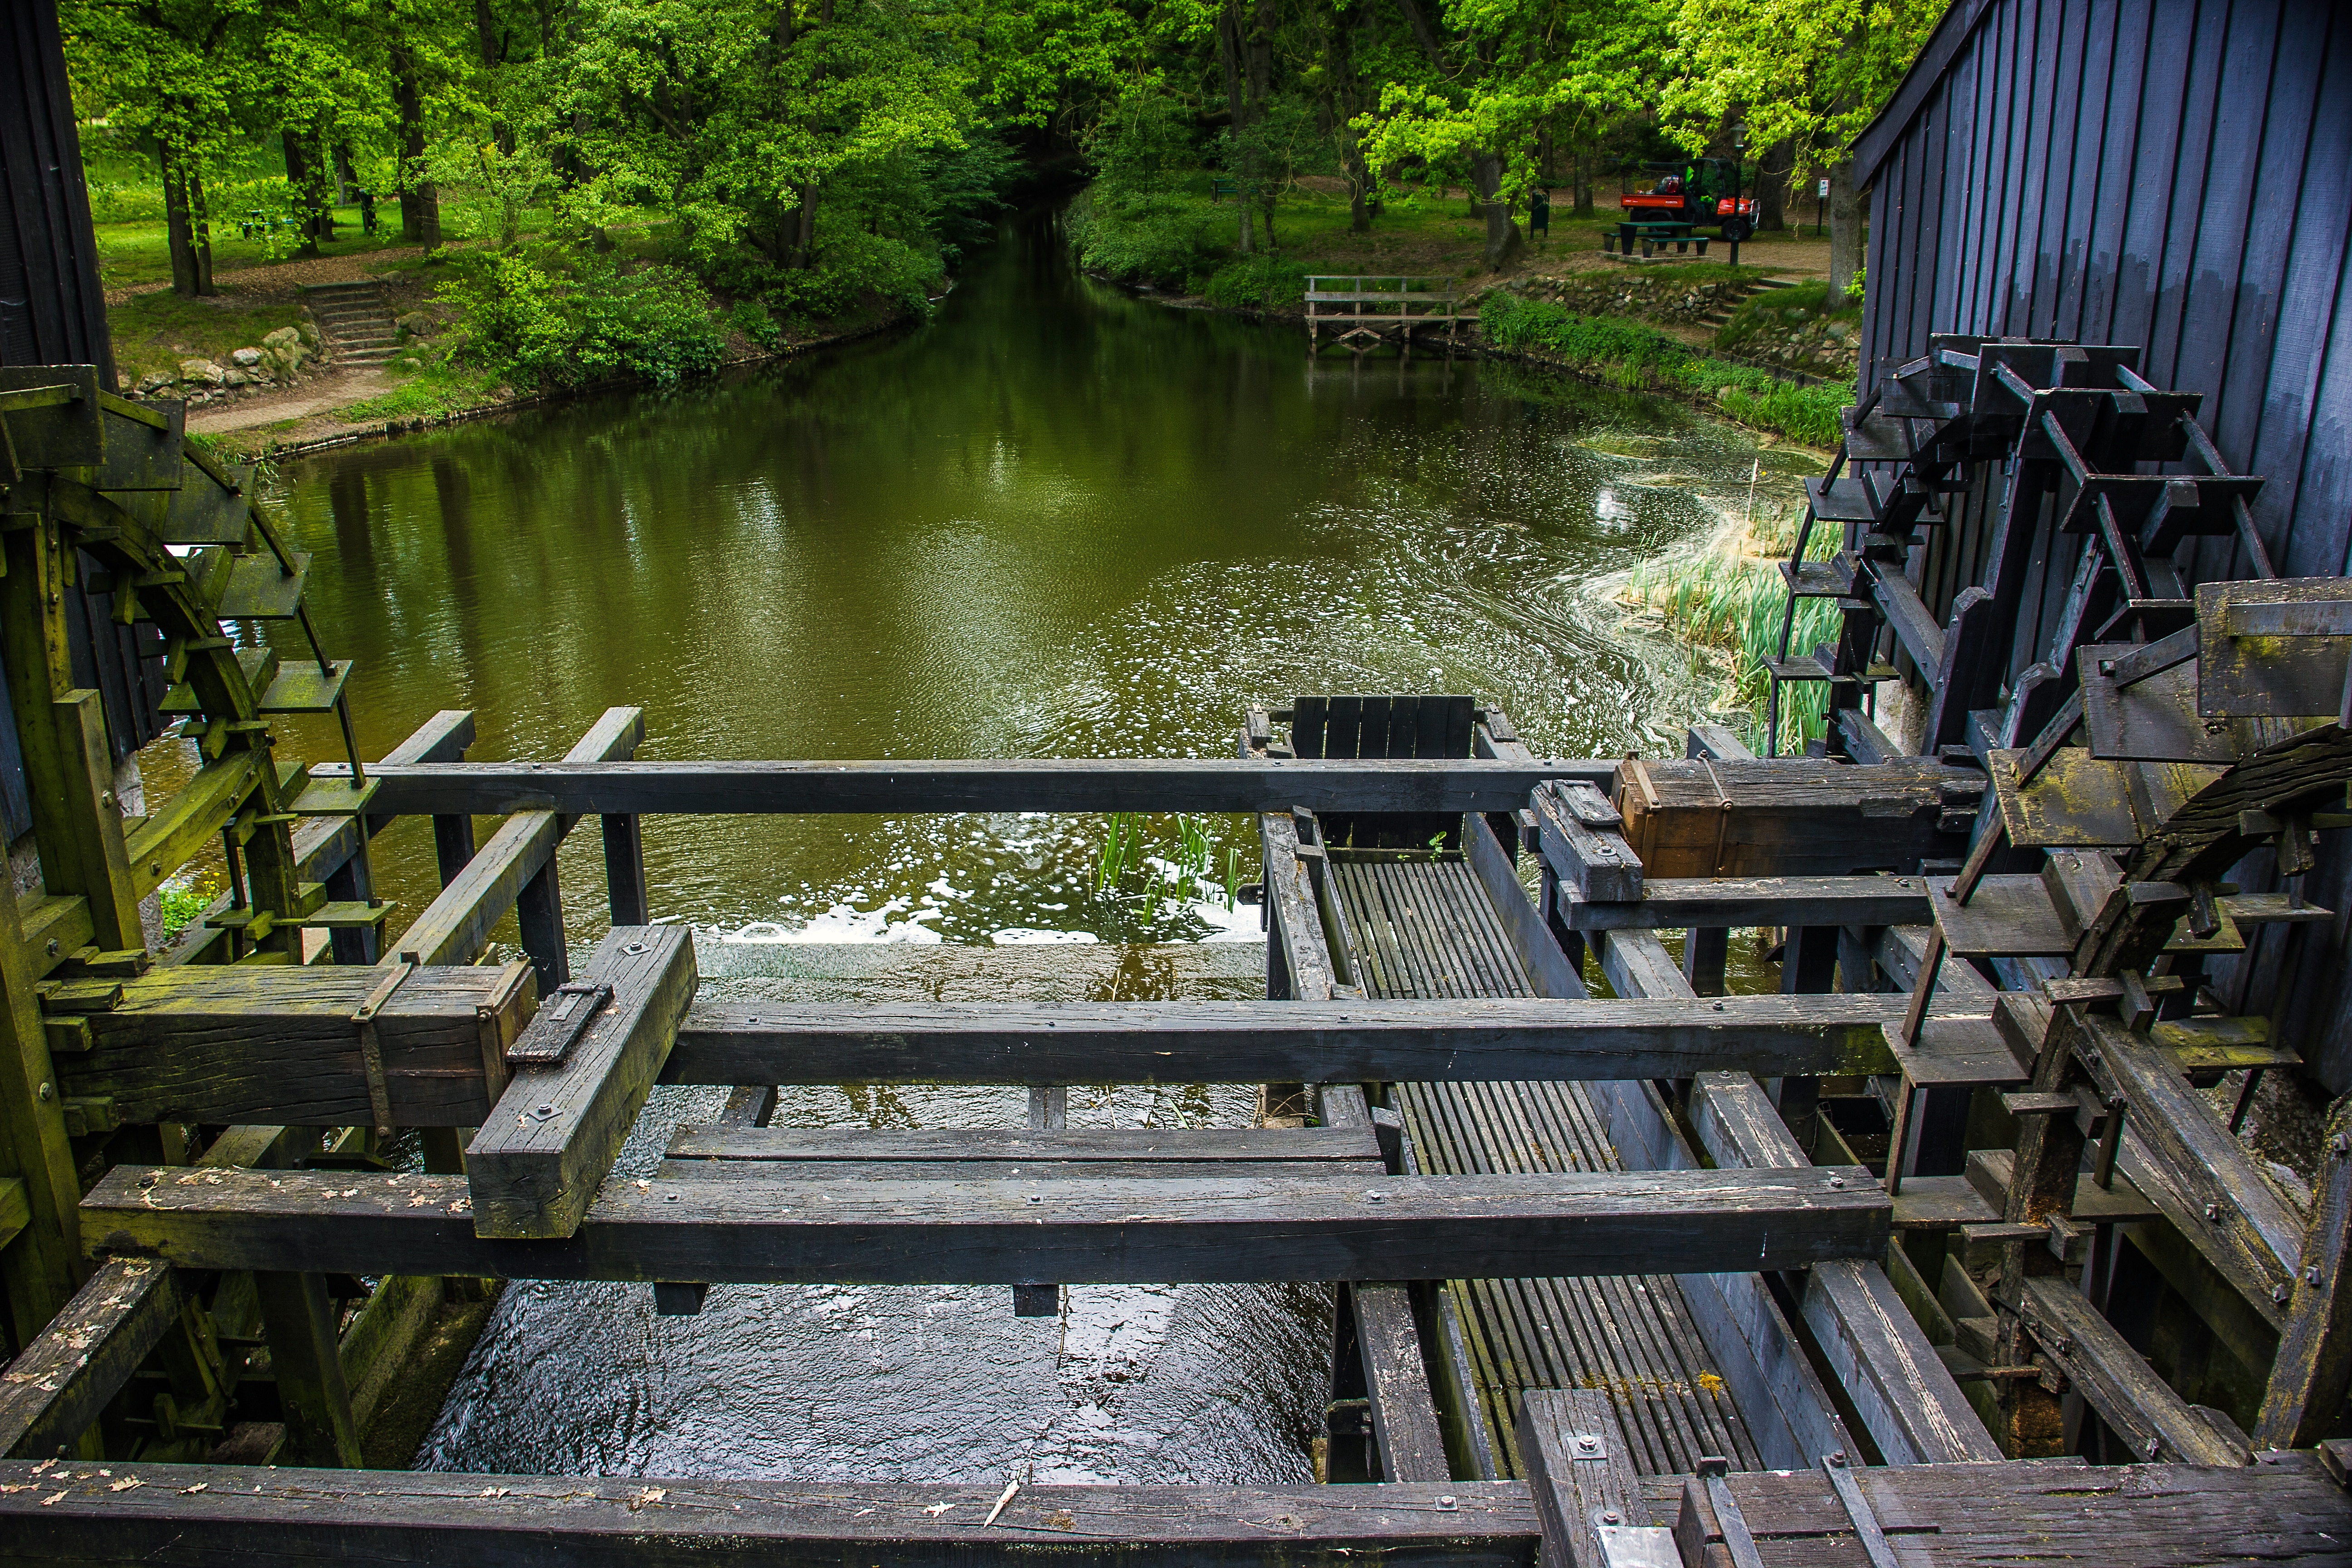
landscape, water, nature, river, canal, pond, waterway, netherlands, water mill